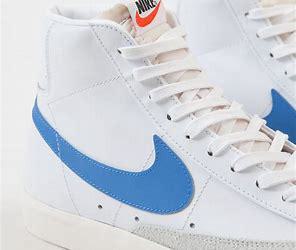
Brand: Nike
Model: Blazer